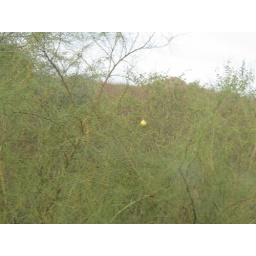
view from train - yellow gourd in tree